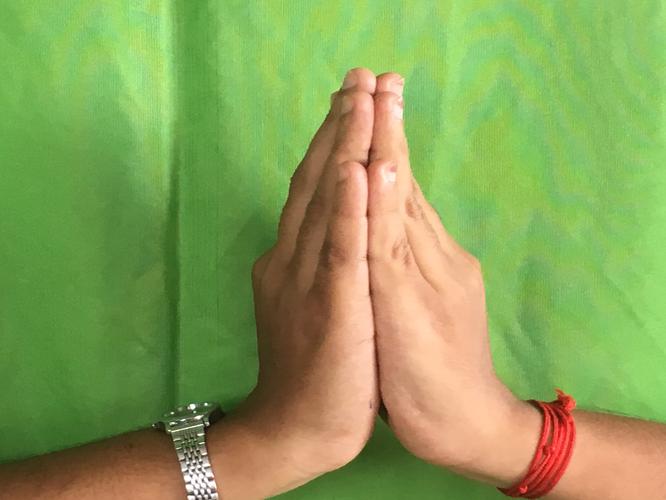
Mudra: Anjali
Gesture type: double_hand